Hedley Mattingly

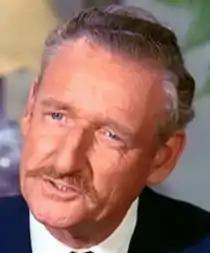
Hedley Mattingly in Get Smart 1970

Hedley Howard Mattingly (May 7, 1915 – March 3, 1998) was a British actor who appeared in many American films and television series.